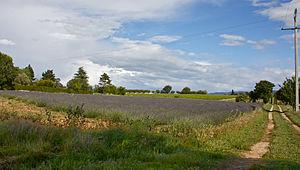
Champ de lavande à Villars
Villars est une commune française située dans le département de Vaucluse, en région Provence-Alpes-Côte d'Azur.